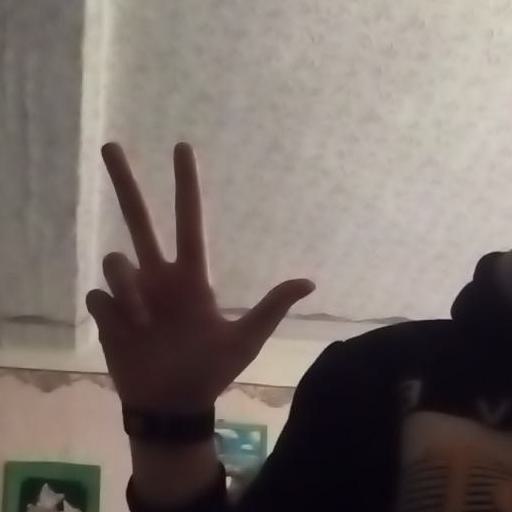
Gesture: three2